Arthur Mold

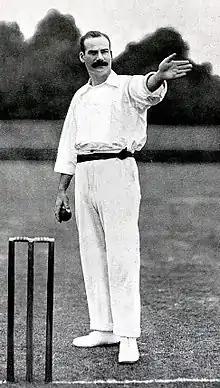
Mold c. 1900

Mold played another three matches in 1901 without being no-balled for throwing, but his reputation was ruined and he retired at the end of the season, although Lancashire had offered him a new contract. In this final season, he took 59 wickets at 19.35. In his career as a whole, he took 1,673 first-class wickets at an average of 15.54. In 2012, he is 57th on the list of leading first-class wicket-takers; among those whose careers were contemporaneous with or preceded Mold's, he is placed 19th.